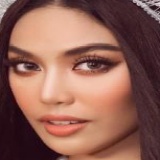
hoa hậu Lan Khuê